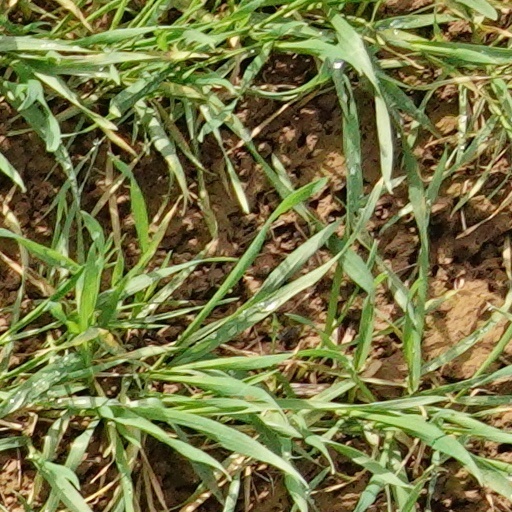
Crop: wheat